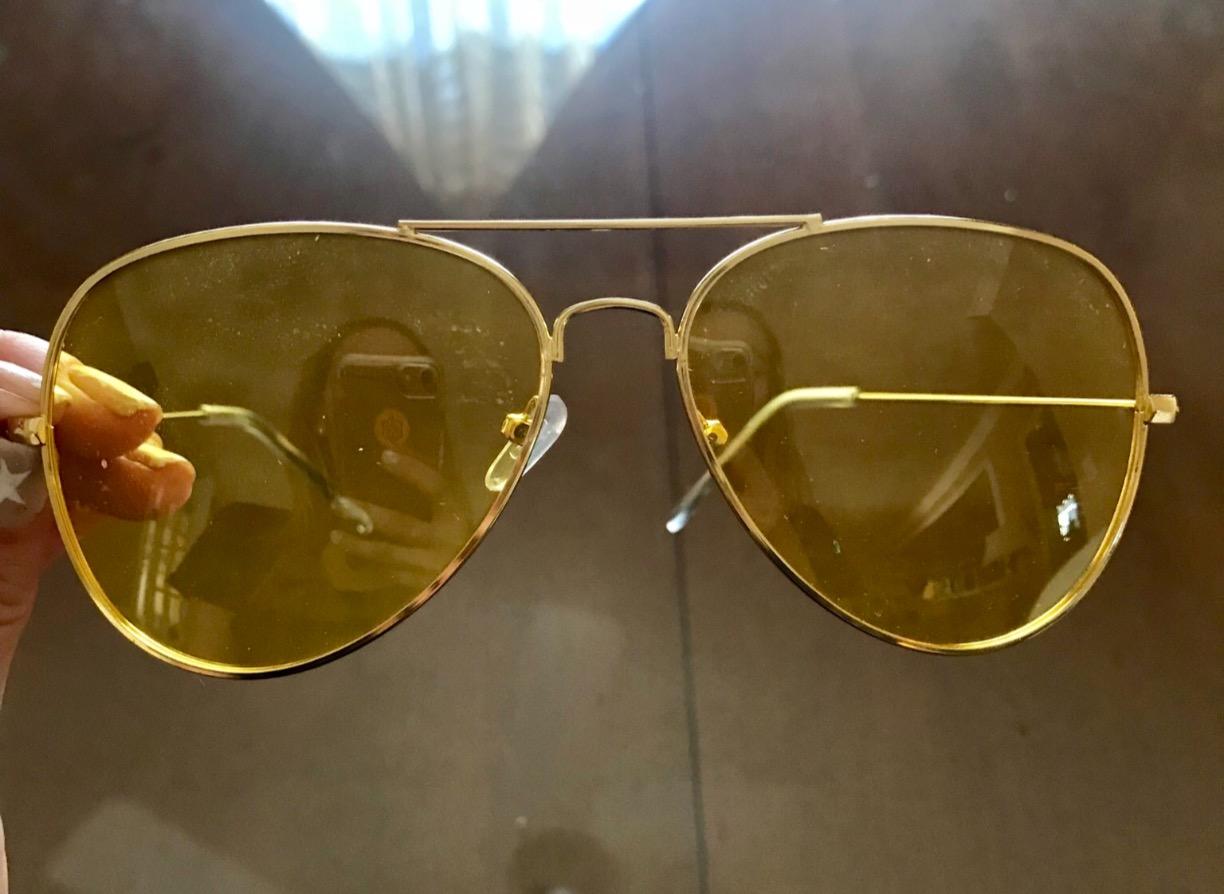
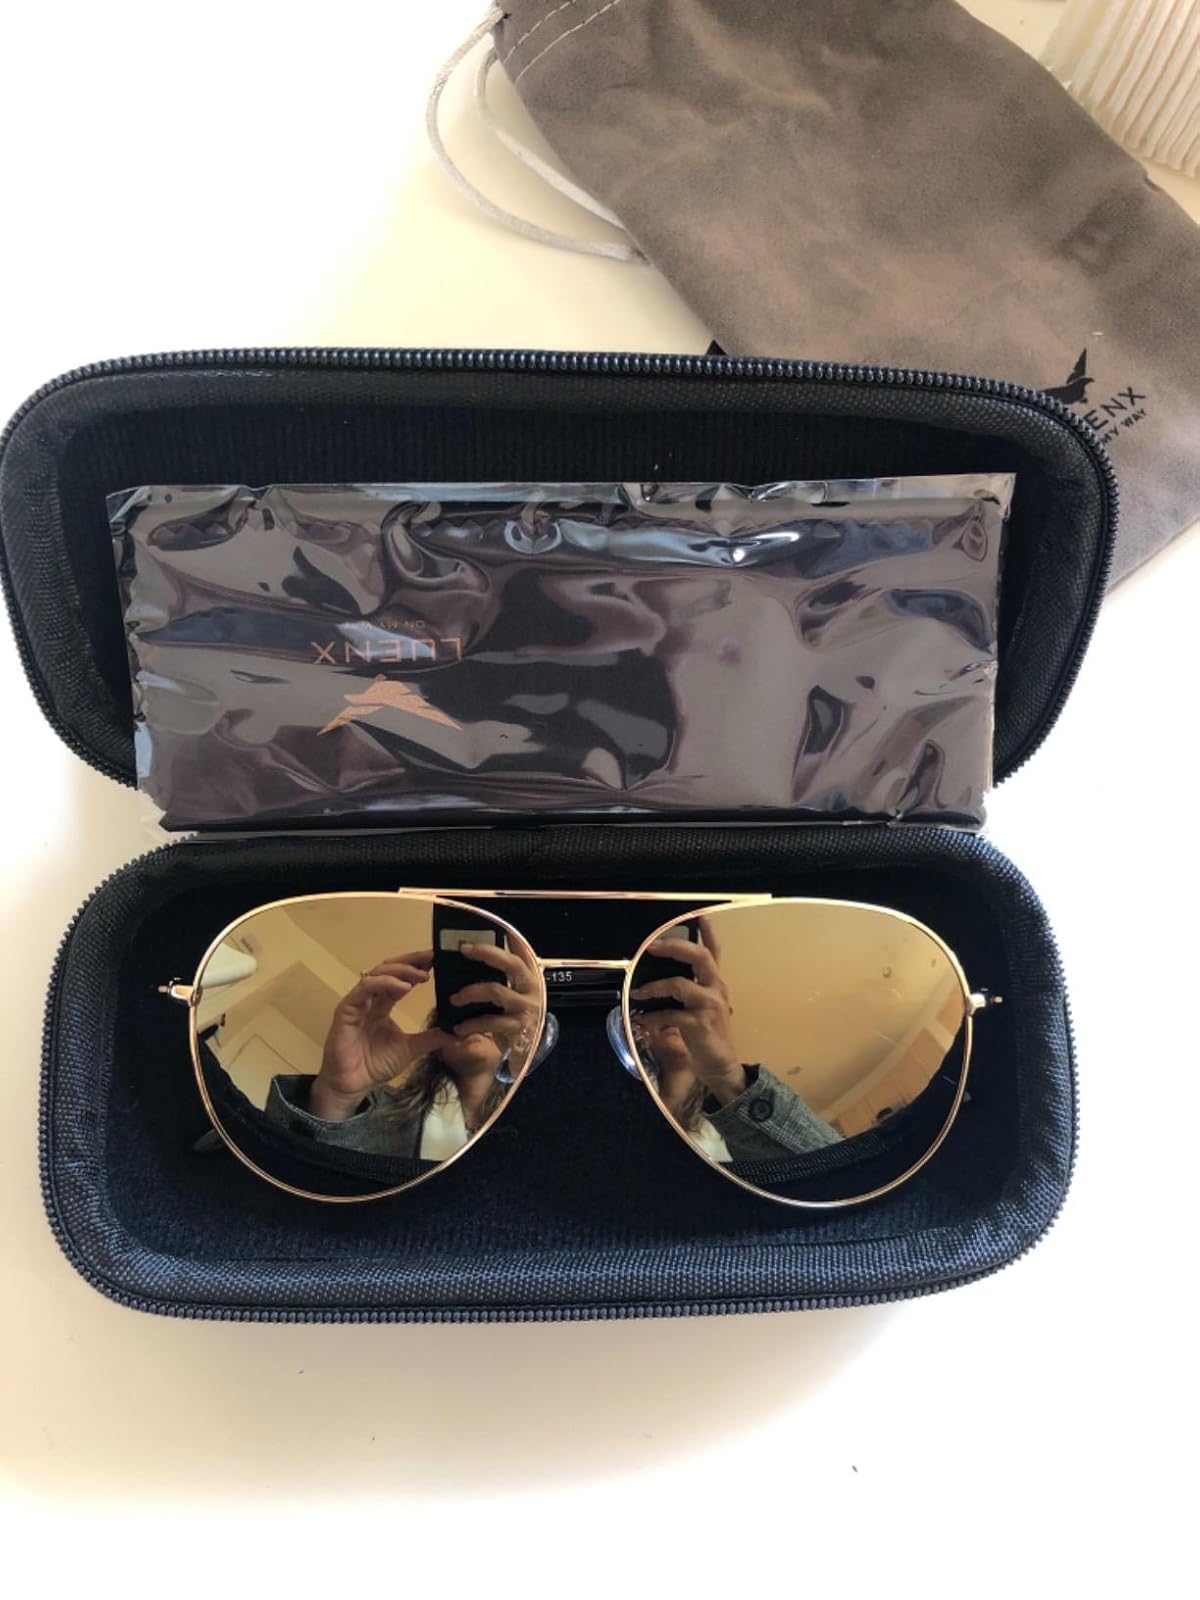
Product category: accessories_sunglasses
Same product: no